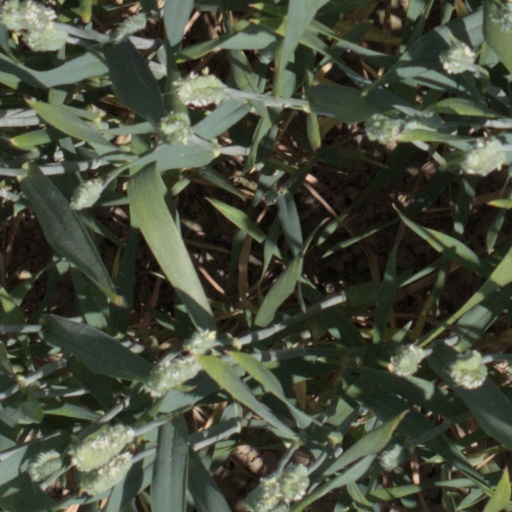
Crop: wheat